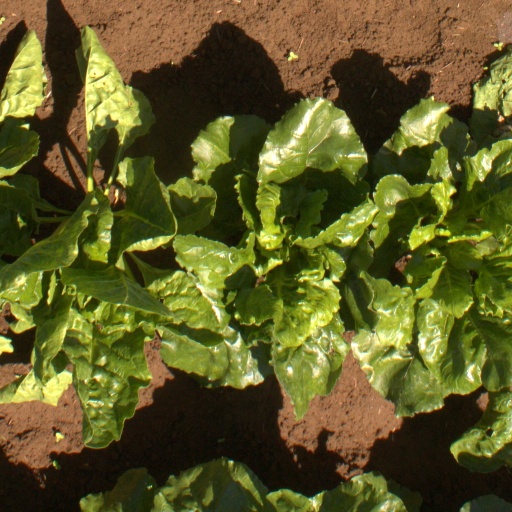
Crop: sugar beet